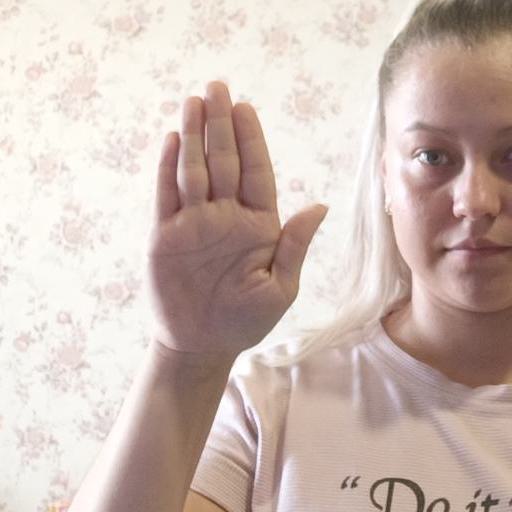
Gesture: stop